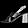
Label: Sandal